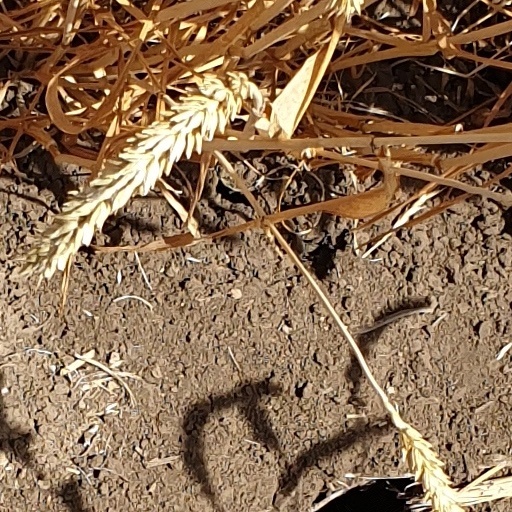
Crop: wheat